Colonia Dignidad

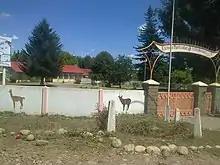
School

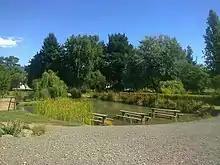
Laguna

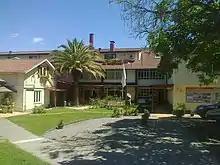
Hotel

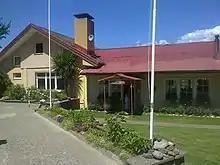
Restaurant

In 1991, the name of the settlement was changed to "Villa Baviera". Residents of the colony are now allowed free ingress and egress, and some study at university. As of 2019 Villa Baviera is operated as a tourist resort, something that has been the subject of controversy from human rights activists.